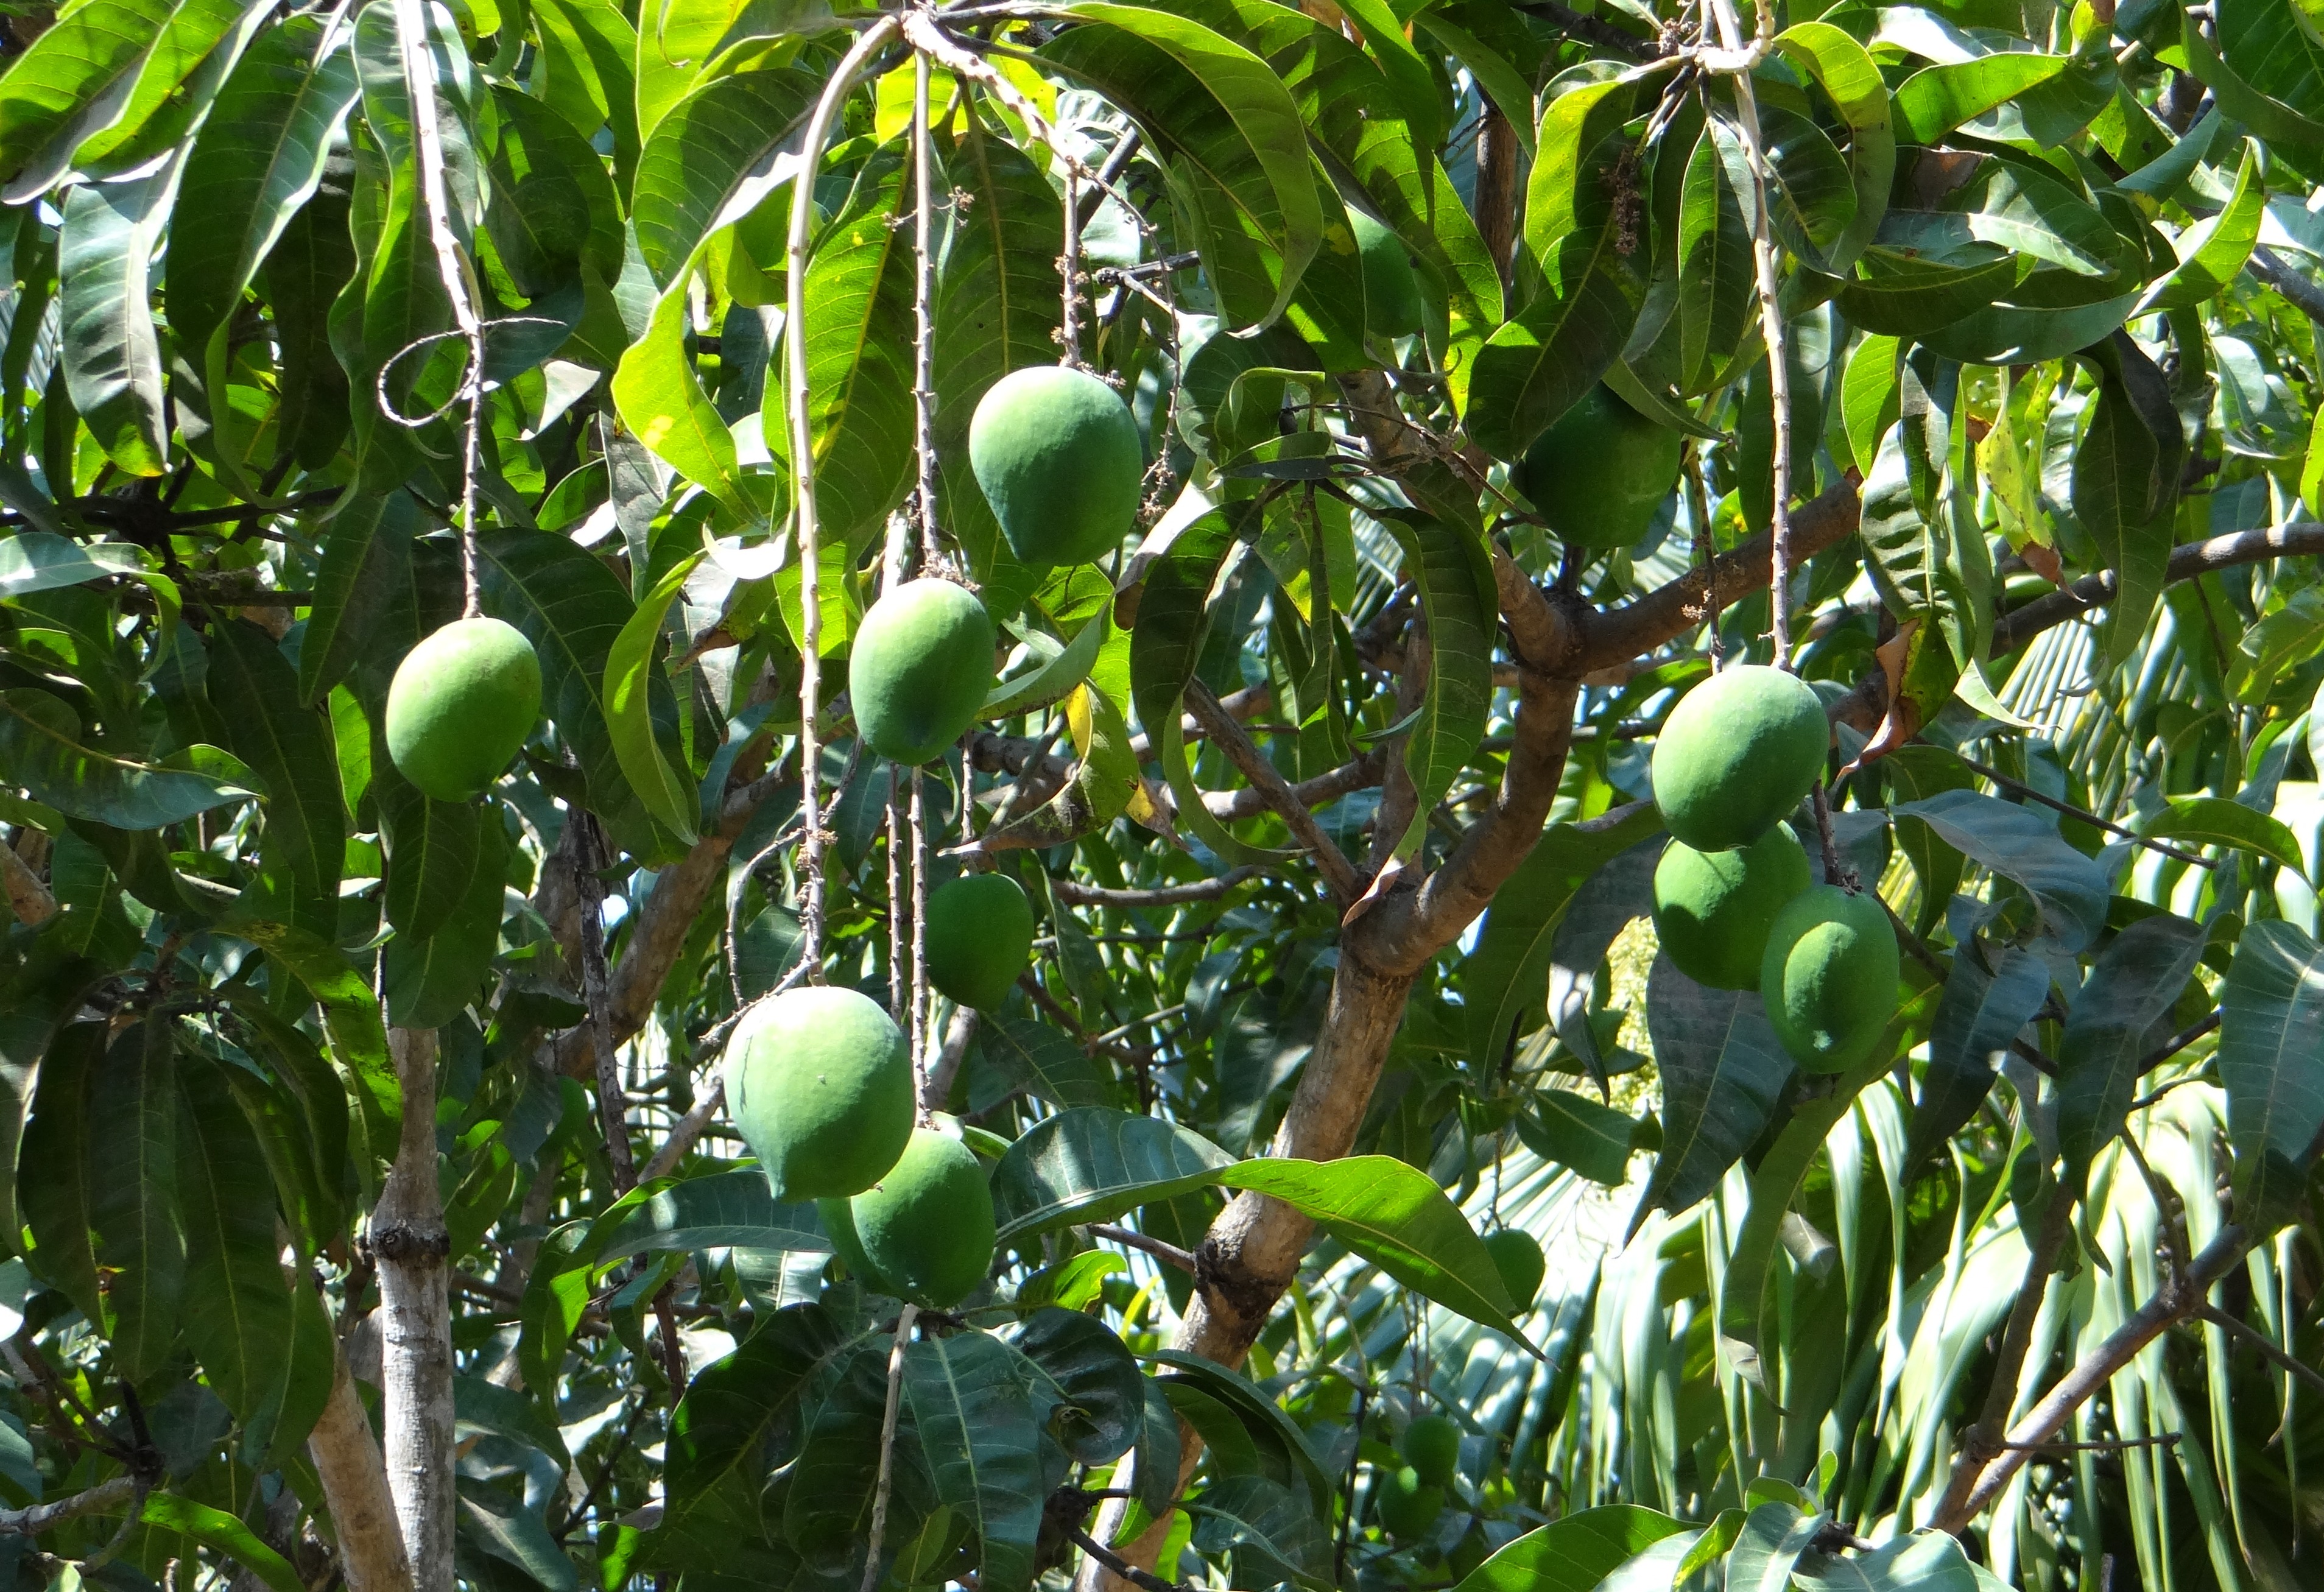
tree, branch, plant, fruit, flower, food, green, produce, botany, tropical fruit, mango, growing, plantation, india, citrus, karnataka, flowering plant, bitter orange, mangifera indica, land plant